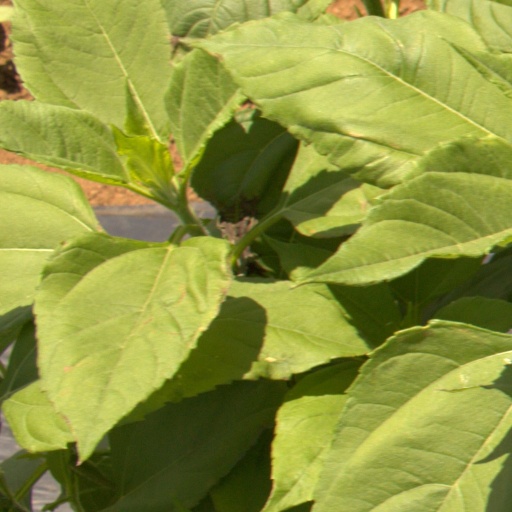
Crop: Jerusalem artichoke